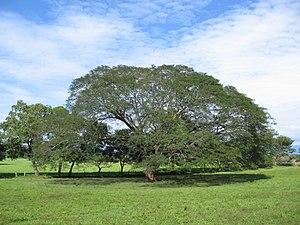
L'État de Yucatán ou Yucatán est situé au sud-est du Mexique, sur la Péninsule du Yucatán. Il est bordé par le golfe du Mexique au nord et par les États de Campeche au sud-ouest et de Quintana Roo à l'est, qui font tous deux également partie de la péninsule du Yucatán. Cet état, qui s'étend sur 38 402 km2 et compte 106 municipalités, a pour capitale Mérida.
L'État de Tabasco est un État situé dans le sud-est du Mexique, sur le golfe du Mexique. Entouré par les États de Veracruz, de Chiapas et de Campeche, ainsi que par le Guatemala, il est peuplé de 2,238 millions d'habitants, et a une superficie de 25 267 km². L'État est divisé en 17 municipalités, sa capitale est Villahermosa.
L'État de Quintana Roo est un État situé dans le Sud du Mexique dans la péninsule du Yucatán.